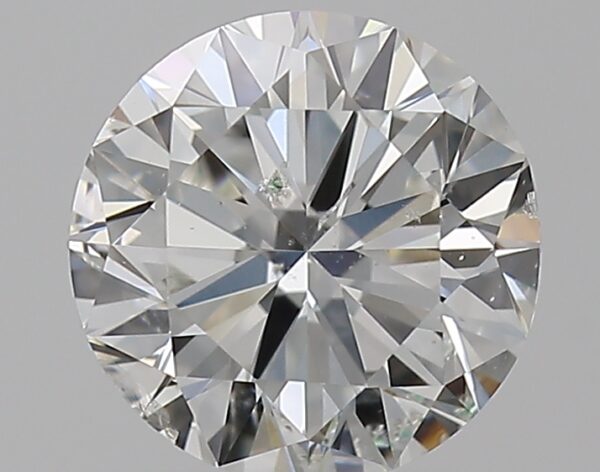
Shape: round
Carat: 1
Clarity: SI2
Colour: G
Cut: GD
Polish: EX
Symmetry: VG
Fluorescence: N
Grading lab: IGI
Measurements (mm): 6.3 x 6.25 x 3.89